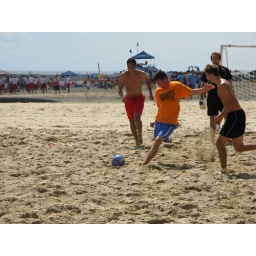
A player kicks the ball up field where his teammate is positioned near the net.